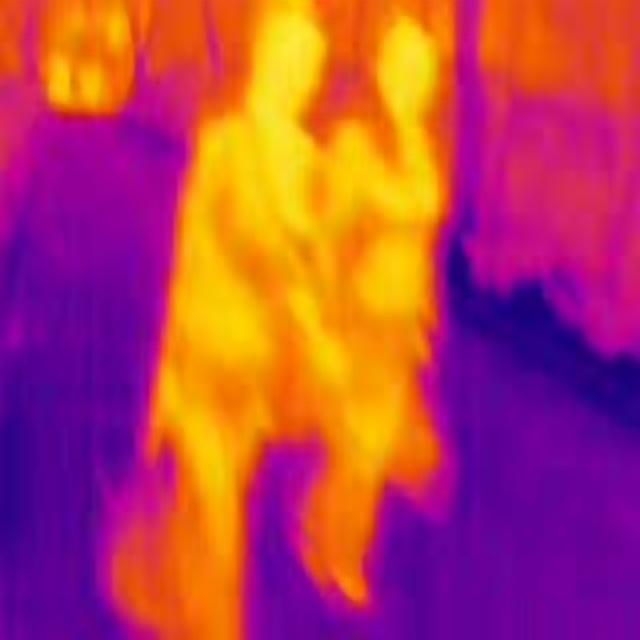
Detected objects:
label: person
label: person